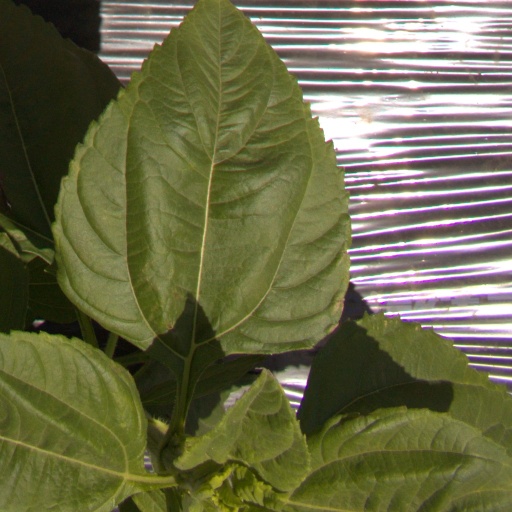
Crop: Jerusalem artichoke